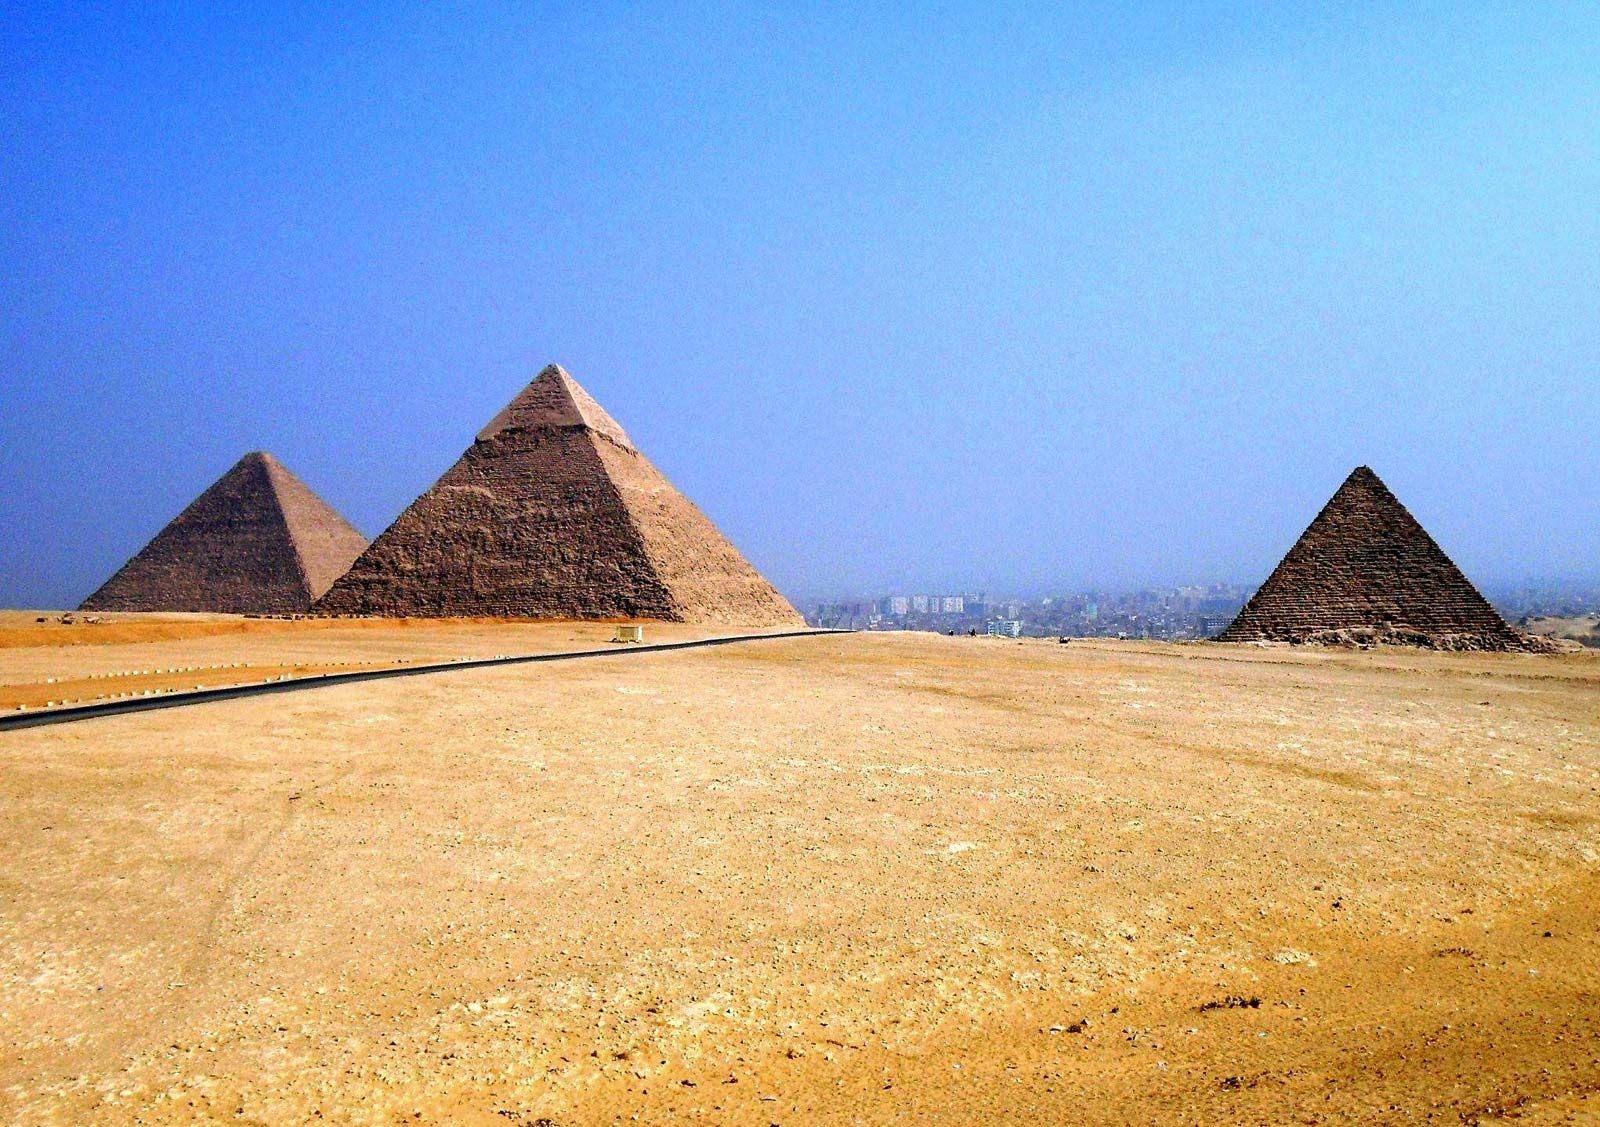
Landmark: Pyramids of Giza